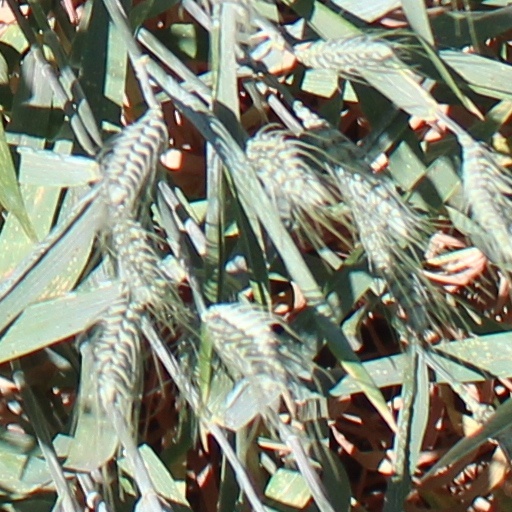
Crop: wheat